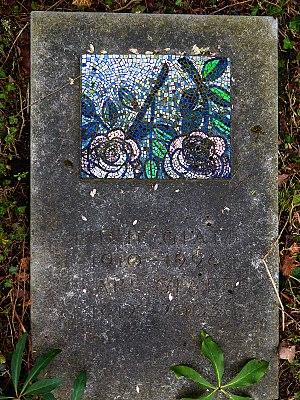
Karl Glatt est un peintre suisse.